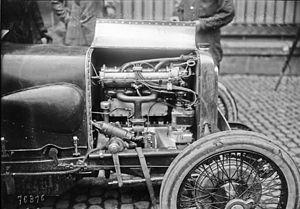
Le comte Louis Zborowski était un pilote automobile britannique d'origine polonaise, fils de William Eliot Morris Zborowski comte de Montsaulvain, né dans le New Jersey et lui-même pilote Mercedes, et membre de la Famille Astor par sa mère, décédée en 1911 laissant Louis orphelin à 16 ans.